Luis de Guindos

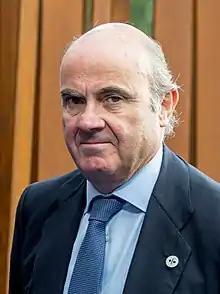
De Guindos in 2017

Luis de Guindos Jurado (born 16 January 1960) is a Spanish politician serving as Vice-President of the European Central Bank since 2018. He previously served as Spain's Minister of Economy, Industry and Competitiveness from 2011 to 2018.